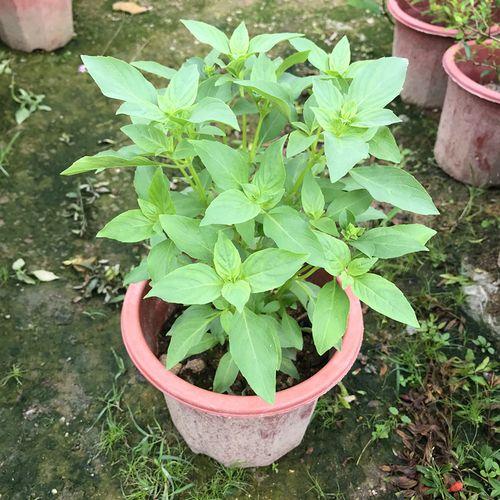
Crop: unknown
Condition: basil